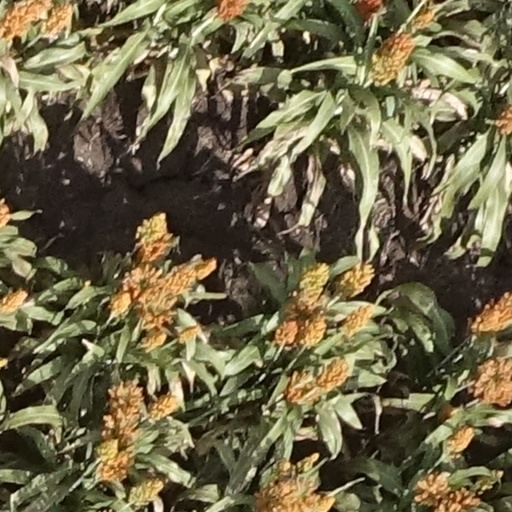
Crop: sorghum